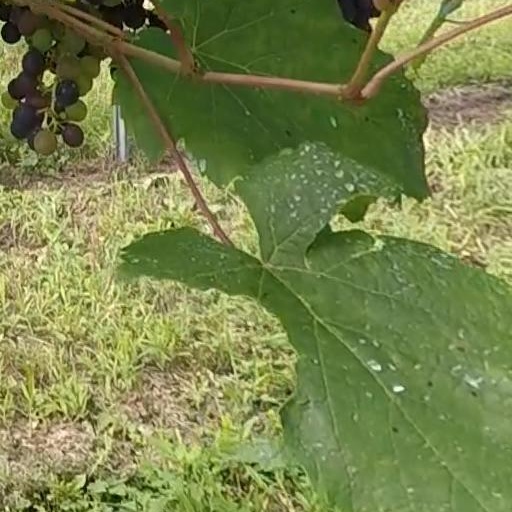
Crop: grape